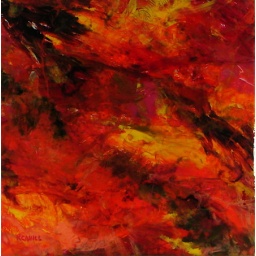
Reverse painting with acrylic on clear vinyl. 15&amp;quot;x15&amp;quot;, stretched as a wrap around on a wooden frame.